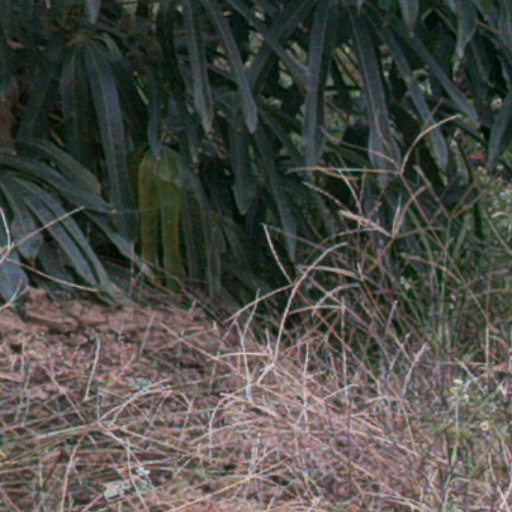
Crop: cassava